Sint-Maartensdijk Castle

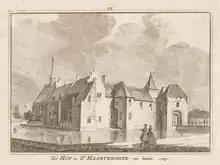
Outer bailey from the east

The village Sint-Maartensdijk is located in the Oudelandpolder on the island Tholen. This is the oldest polder west of the Pluimpot, which is the old trench that used to split Tholen in two. The old map of Tholen shows Sint-Maartensdijk, the Oudelandpolder and the Pluimpot just southwest of its center. The Pluimpot used to be named Borden. Therefore, the oldest name of the area around Sint-Maartensdijk was Overbordene, meaning 'Over the Borden'.